Schuylkill County, Pennsylvania

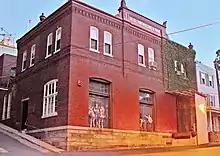
Yuengling brewery in Pottsville in March 2007

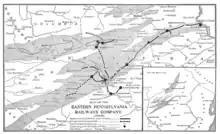
Map of East Penn Railroad's rail lines,

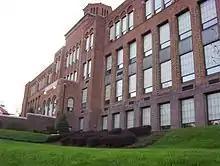
Pottsville Area High School in Pottsville

Schuylkill County was created via an Act of Assembly on March 1, 1811, from portions of Berks and Northampton counties. More land was added to the county in 1818, from Columbia and Luzerne counties. At the time of its creation, the county had a population of about 6,000.